Wembley North (UK Parliament constituency)

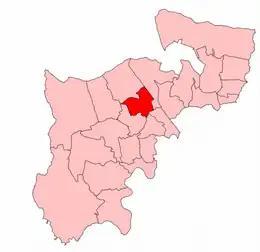
Wembley North constituency within the county of Middlesex, boundaries 1945–50

The constituency was created at the 1945 general election, and abolished at the February 1974 general election.